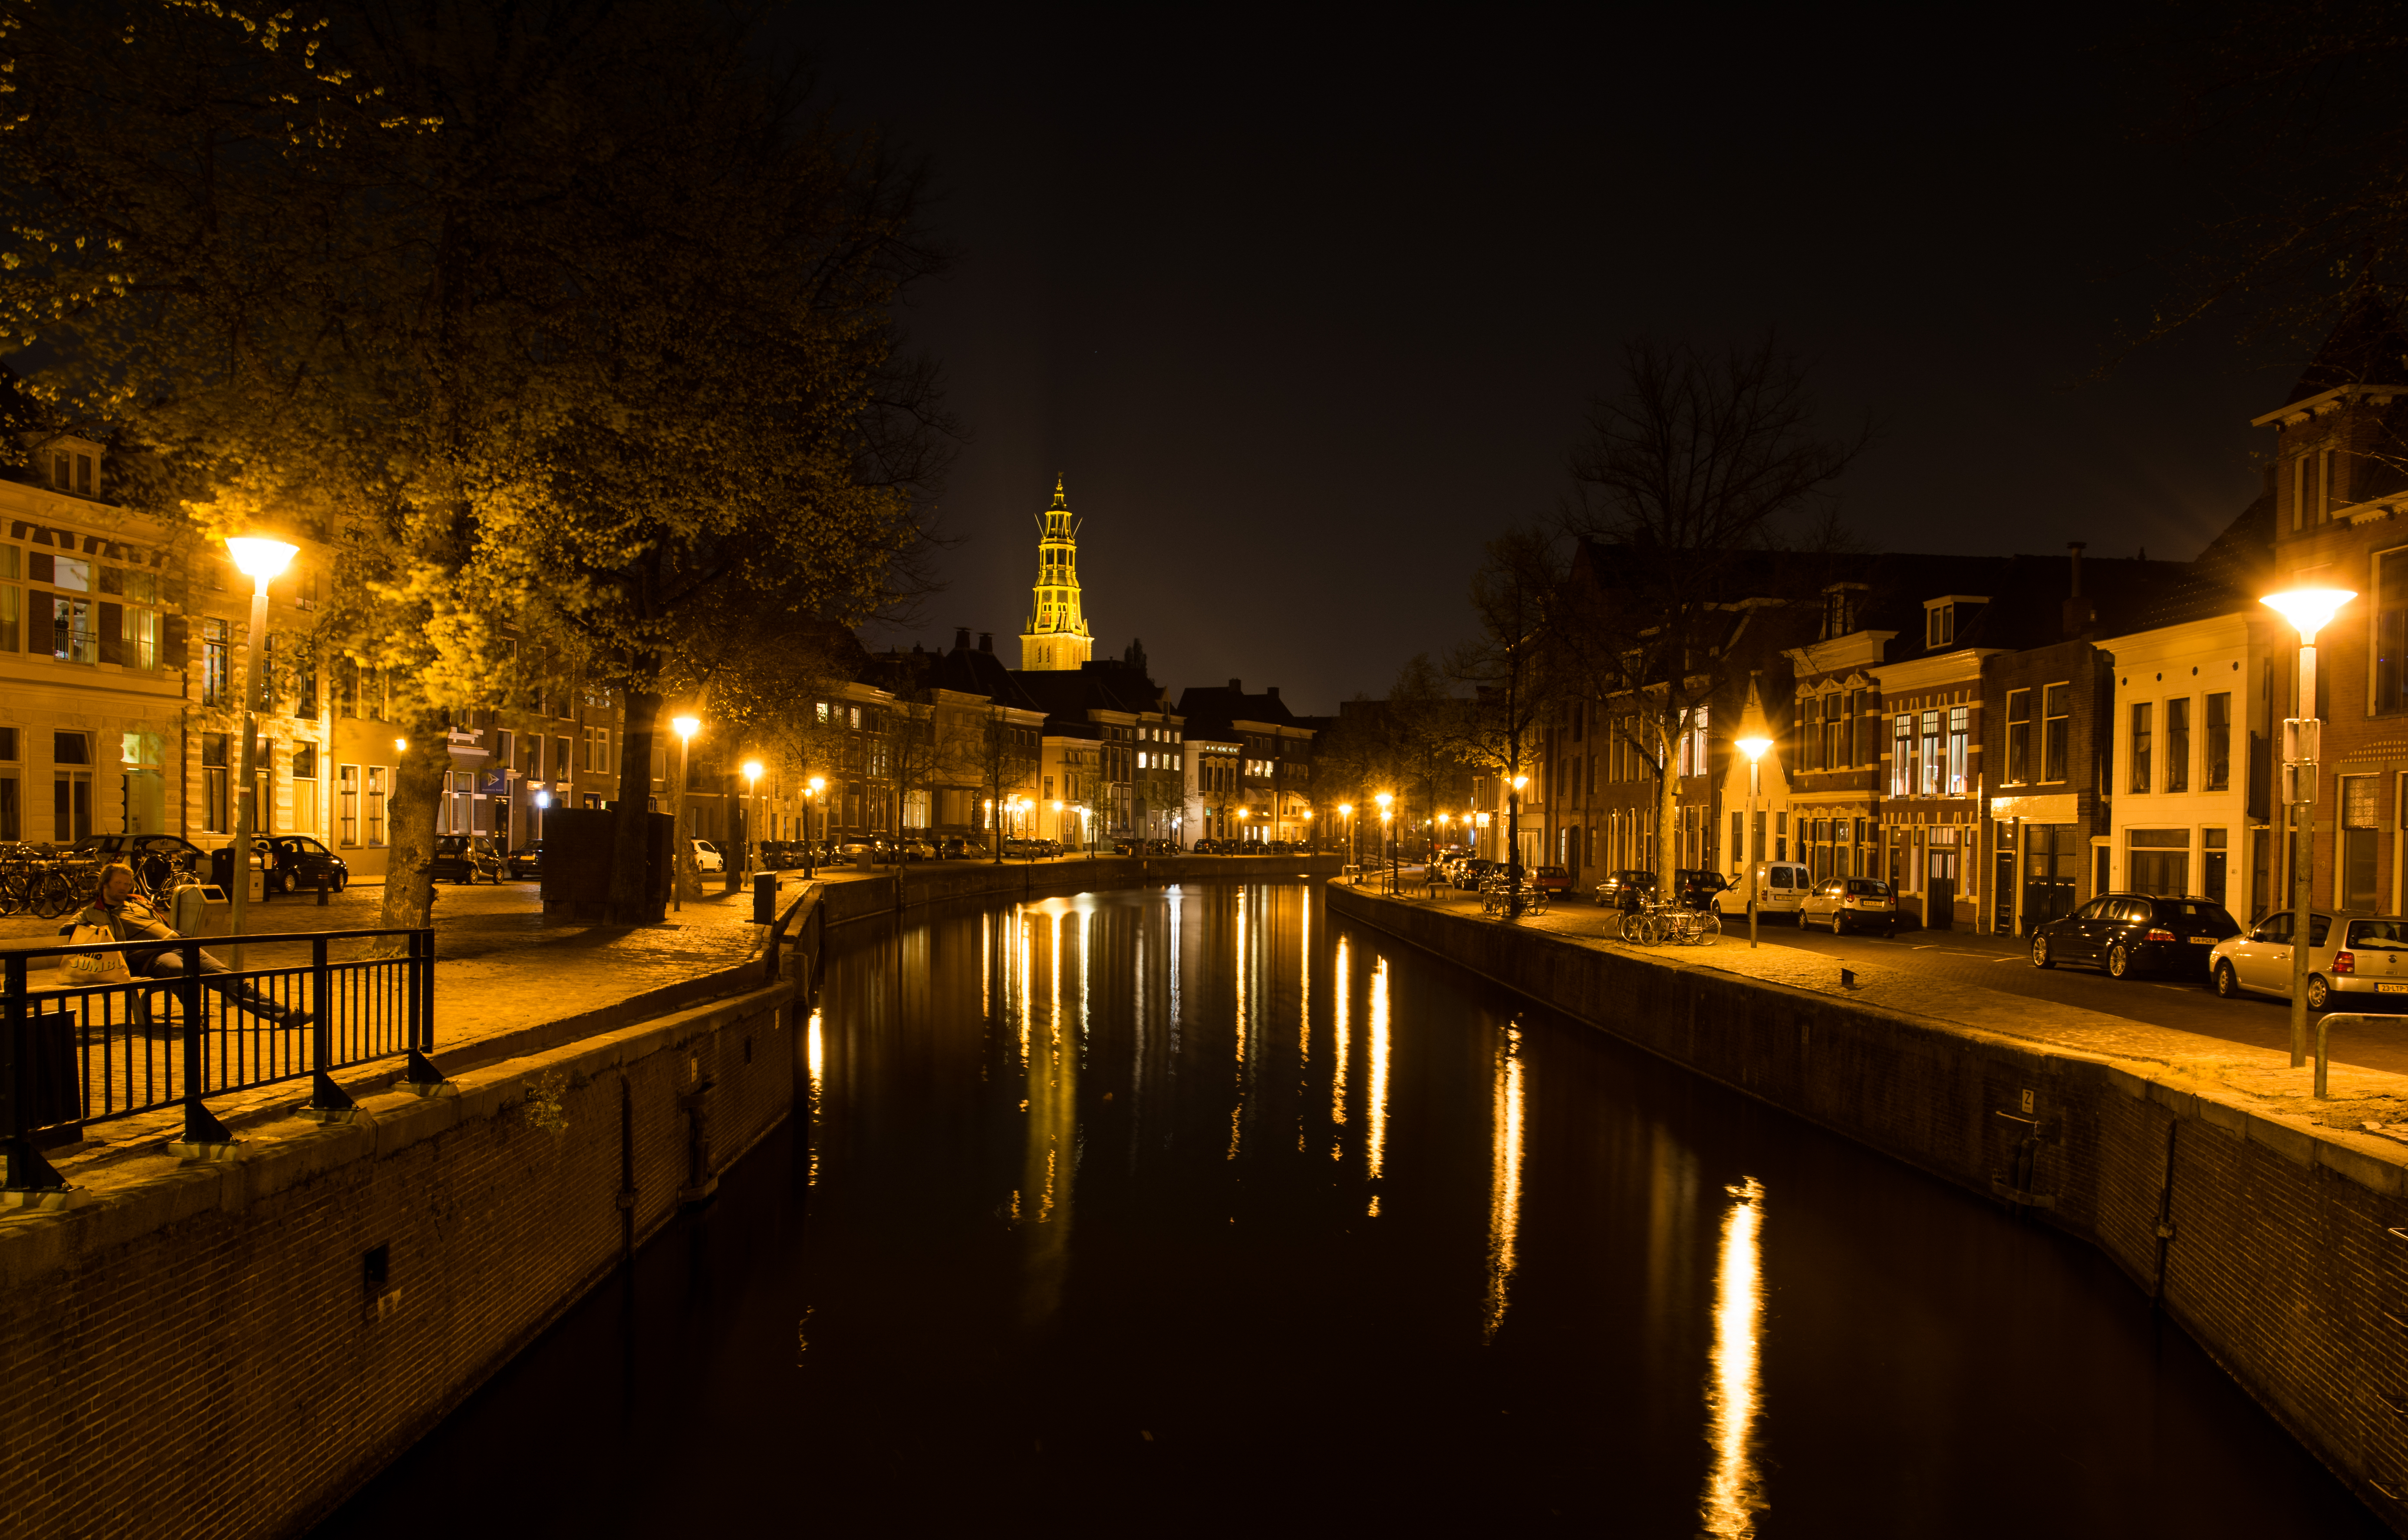
light, night, morning, town, city, river, canal, cityscape, dusk, evening, reflection, darkness, lighting, waterway, netherlands, groningen, urban area, human settlement, hoge der a